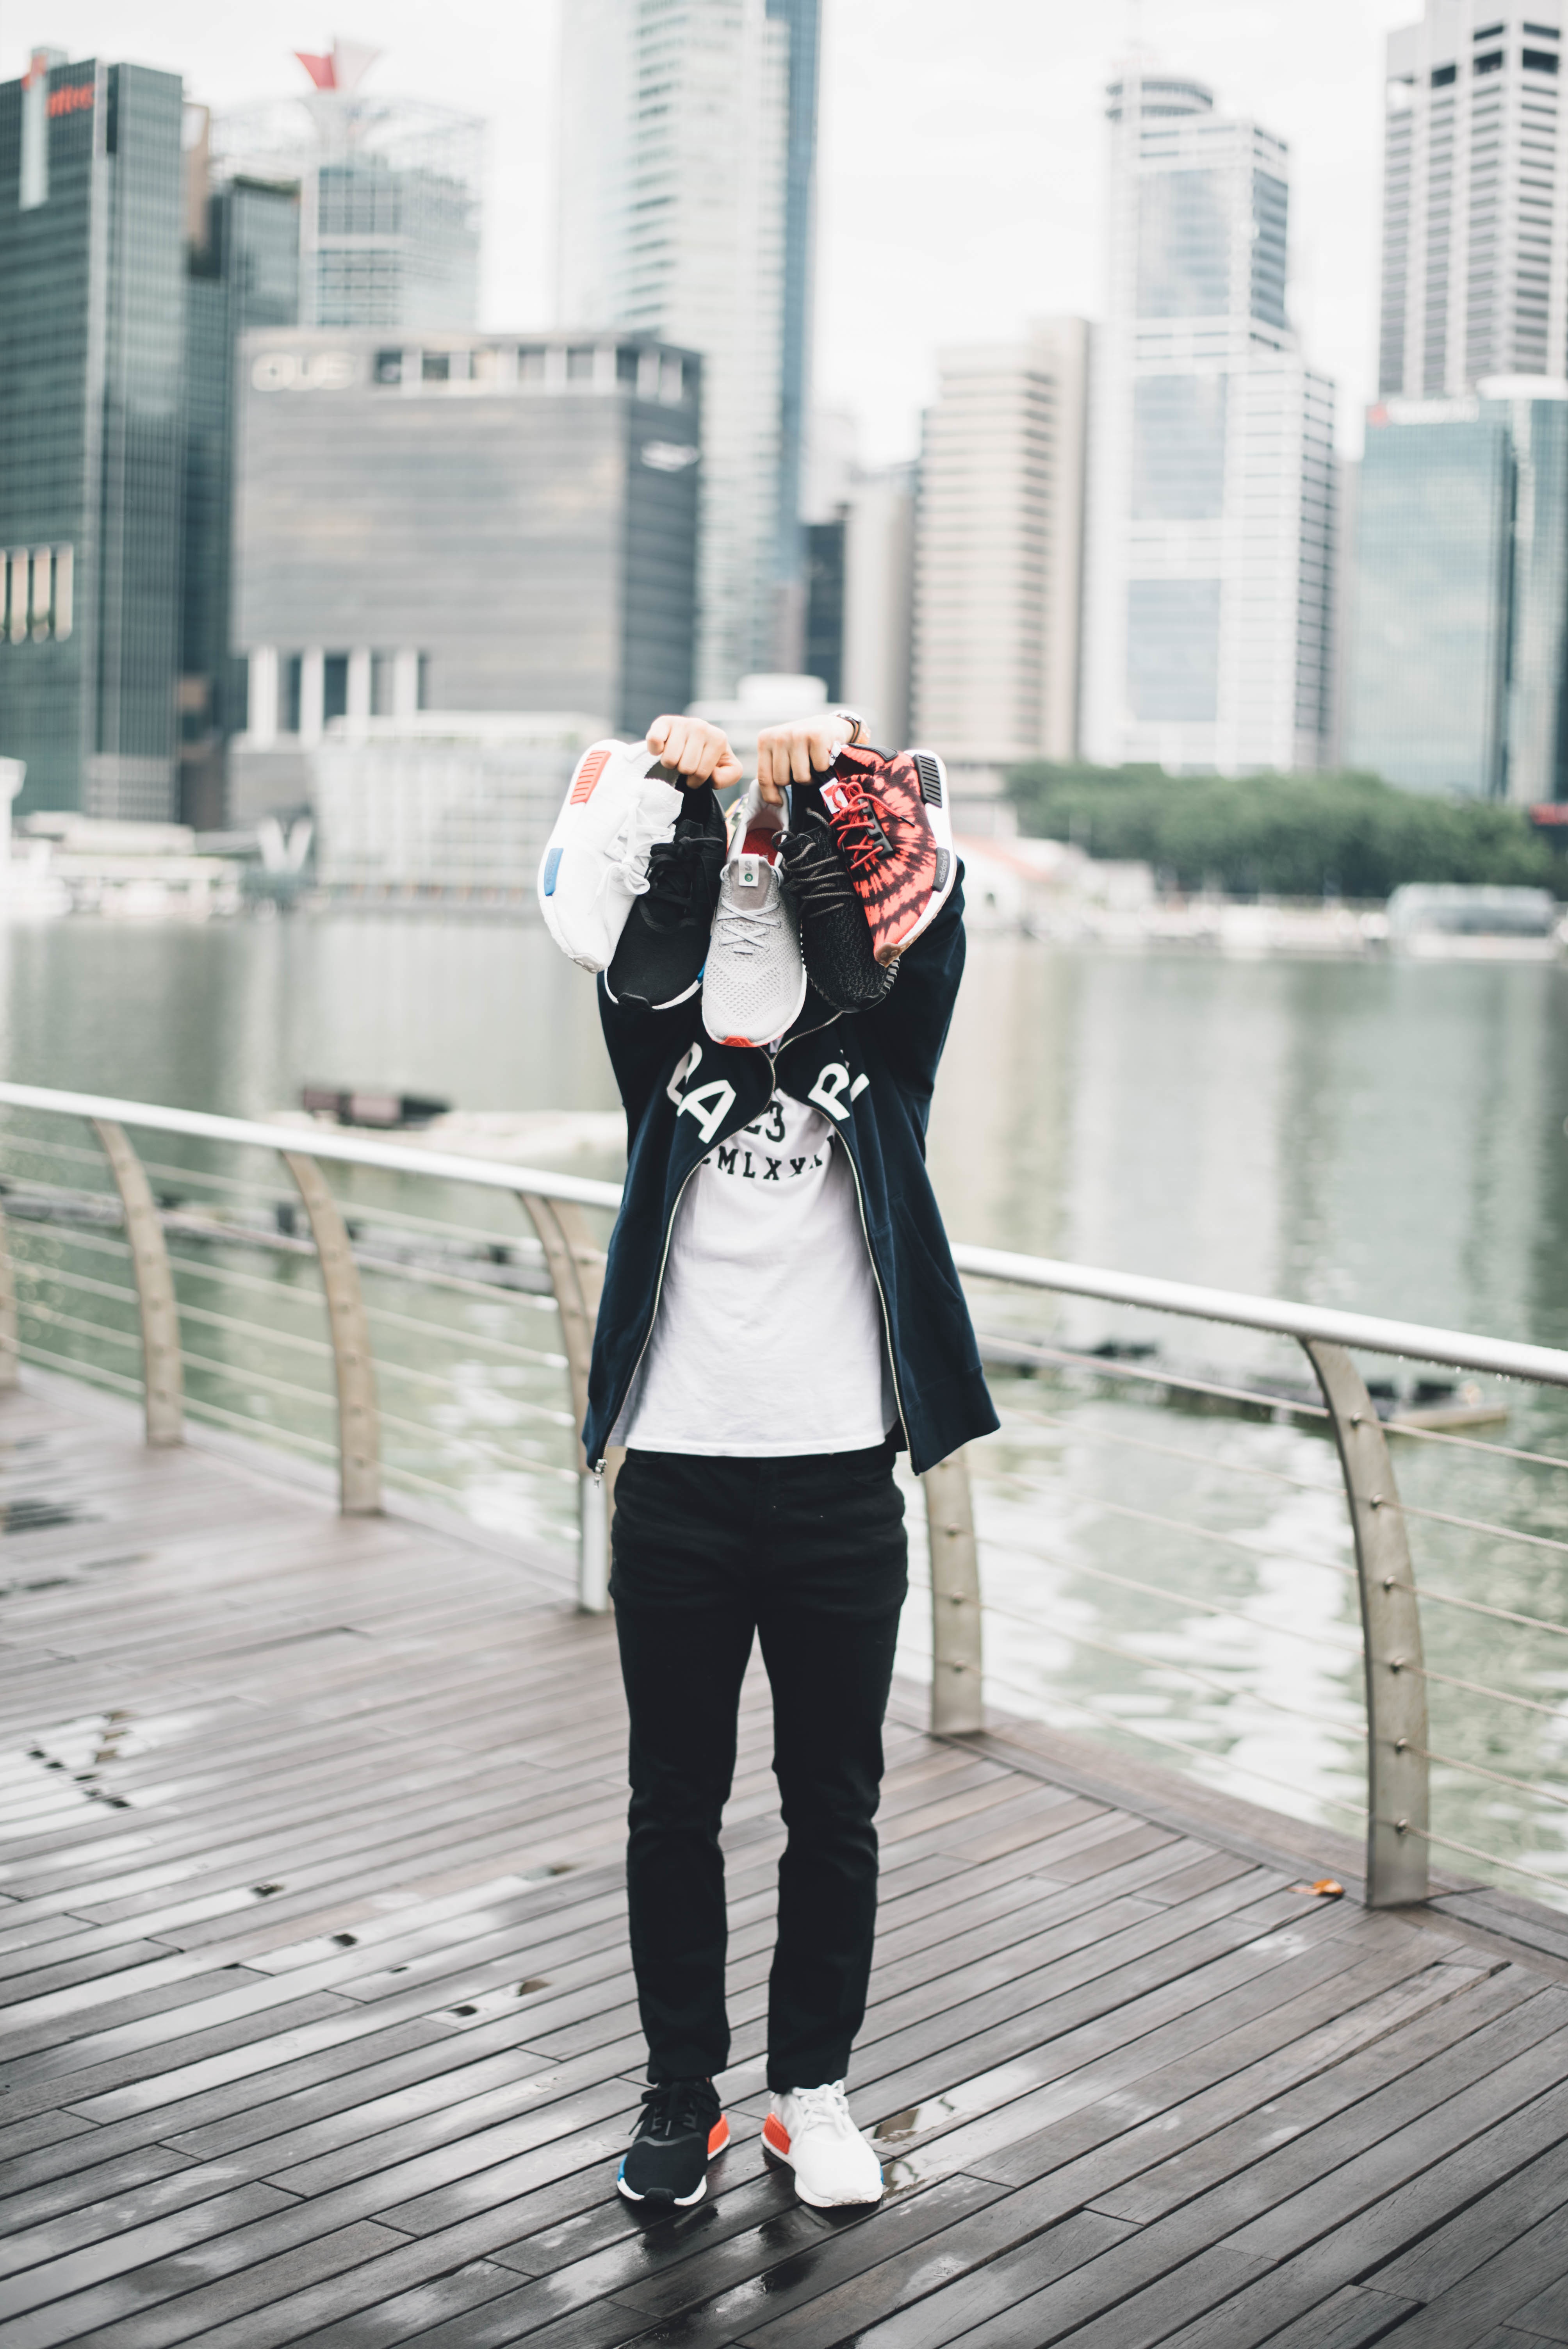
winter, white, model, spring, fashion, clothing, black, outerwear, dress, footwear, photo shoot